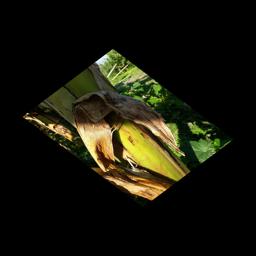
Label: PSEUDOSTEM WEEVIL